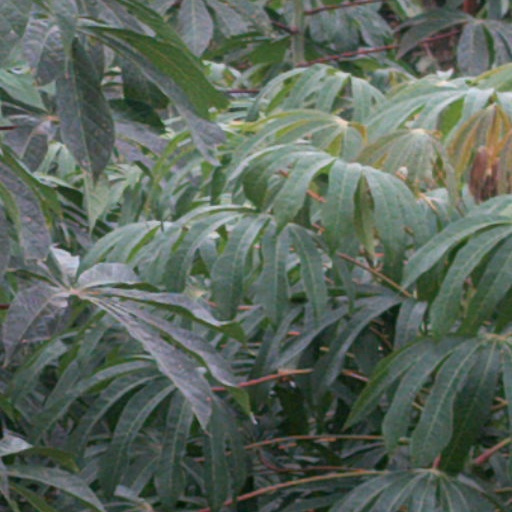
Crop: cassava